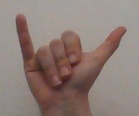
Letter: ya